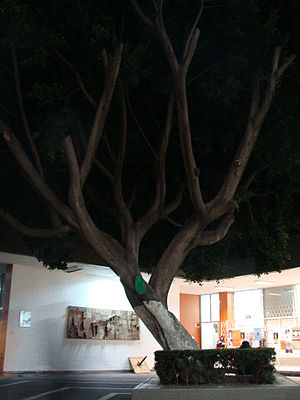
Xochimilco / Uddannelse
Gårdhave i ENAP
Xochimilco er en af de 16 kommuner indenfor Mexicos Føderale Distrikt, der er en del af Mexico City. Kommunens midte omfatter den tidligere selvstændige by, Xochimilco, som blev etableret på den sydlige bred af søen